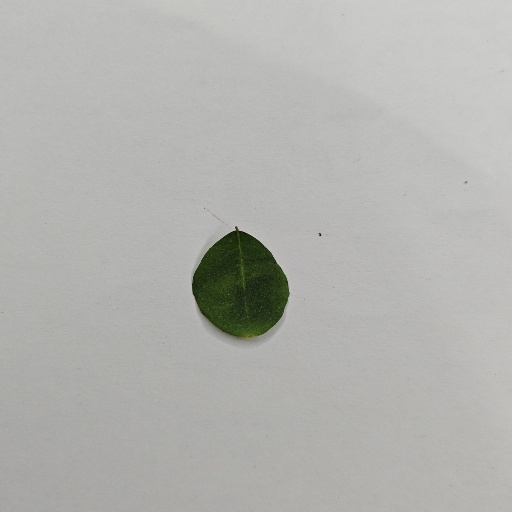
Species: Sojina
Leaf condition: Healthy Leaf